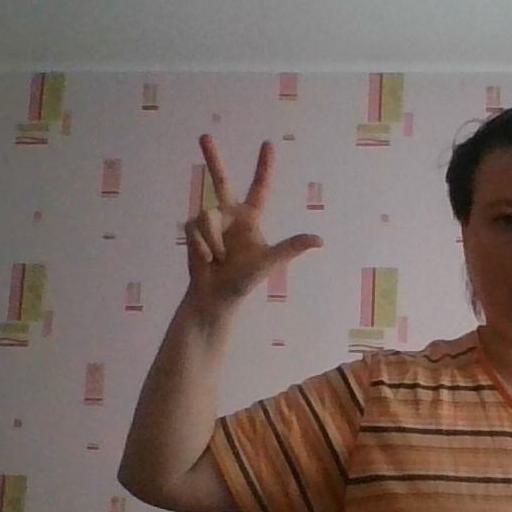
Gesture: three2